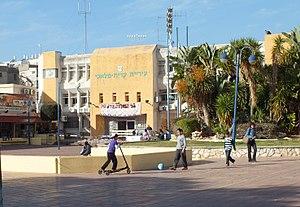
Kiryat-Mal'akhi est une municipalité du district sud d'Israël fondée en 1951, à l'emplacement d'un camp de transit aménagé par les autorités pour les immigrants juifs dans les premières années après la création d'Israël. Le camp a été transformé au milieu des années 1950 en une ville de développement.
Une ville de développement est une des nombreuses villes créées en Israël dans les années 1950 et au début des années 1960, dans le but de favoriser l'intégration de centaines de milliers de nouveaux immigrants, réputées cependant pour avoir été, dès l'origine, des lieux de marginalisation sociale. La majorité des habitants qui y ont été envoyés étaient des juifs orientaux ou séfarades.